WDMK

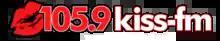
Former logo

On June 10, 2019, Beasley Broadcast Group announced that it would acquire WDMK and the three "Detroit Praise Network" translators for $13.5 million. The purchase made the station a sister to Beasley's classic hip-hop outlet WMGC-FM. The stations would continue to carry Urban One's syndicated programming under an agreement with the broadcaster.